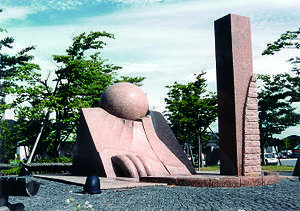
LE 38ème PARALLÈLE est une sculpture monumentale réalisée par le sculpteur Tetsuo Harada. Inaugurée en 1992. Il a 44 ans. Kajigawa, Niigata, Japon. Sculpture environnement pour la Paix sur le concept du Tricot de a Terre. «38e Parallèle» est en granit rose de la Clarté, H 400, dallage
"Tetsuo Harada, né le 25 août 1949 à Niigata au Japon, est un sculpteur franco-japonais installé en France, célèbre pour ses sculptures monumentales en taille directe sur le granite ou le marbre. Dans les années 1990, il s'est fait connaître du public avec son concept ""Earth Weaving"", une sculpture symbolisant le lien entre les pays dans la fraternité avec des anneaux de granit.